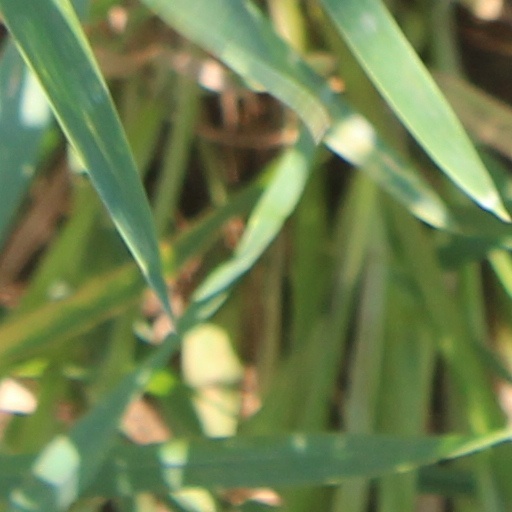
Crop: wheat